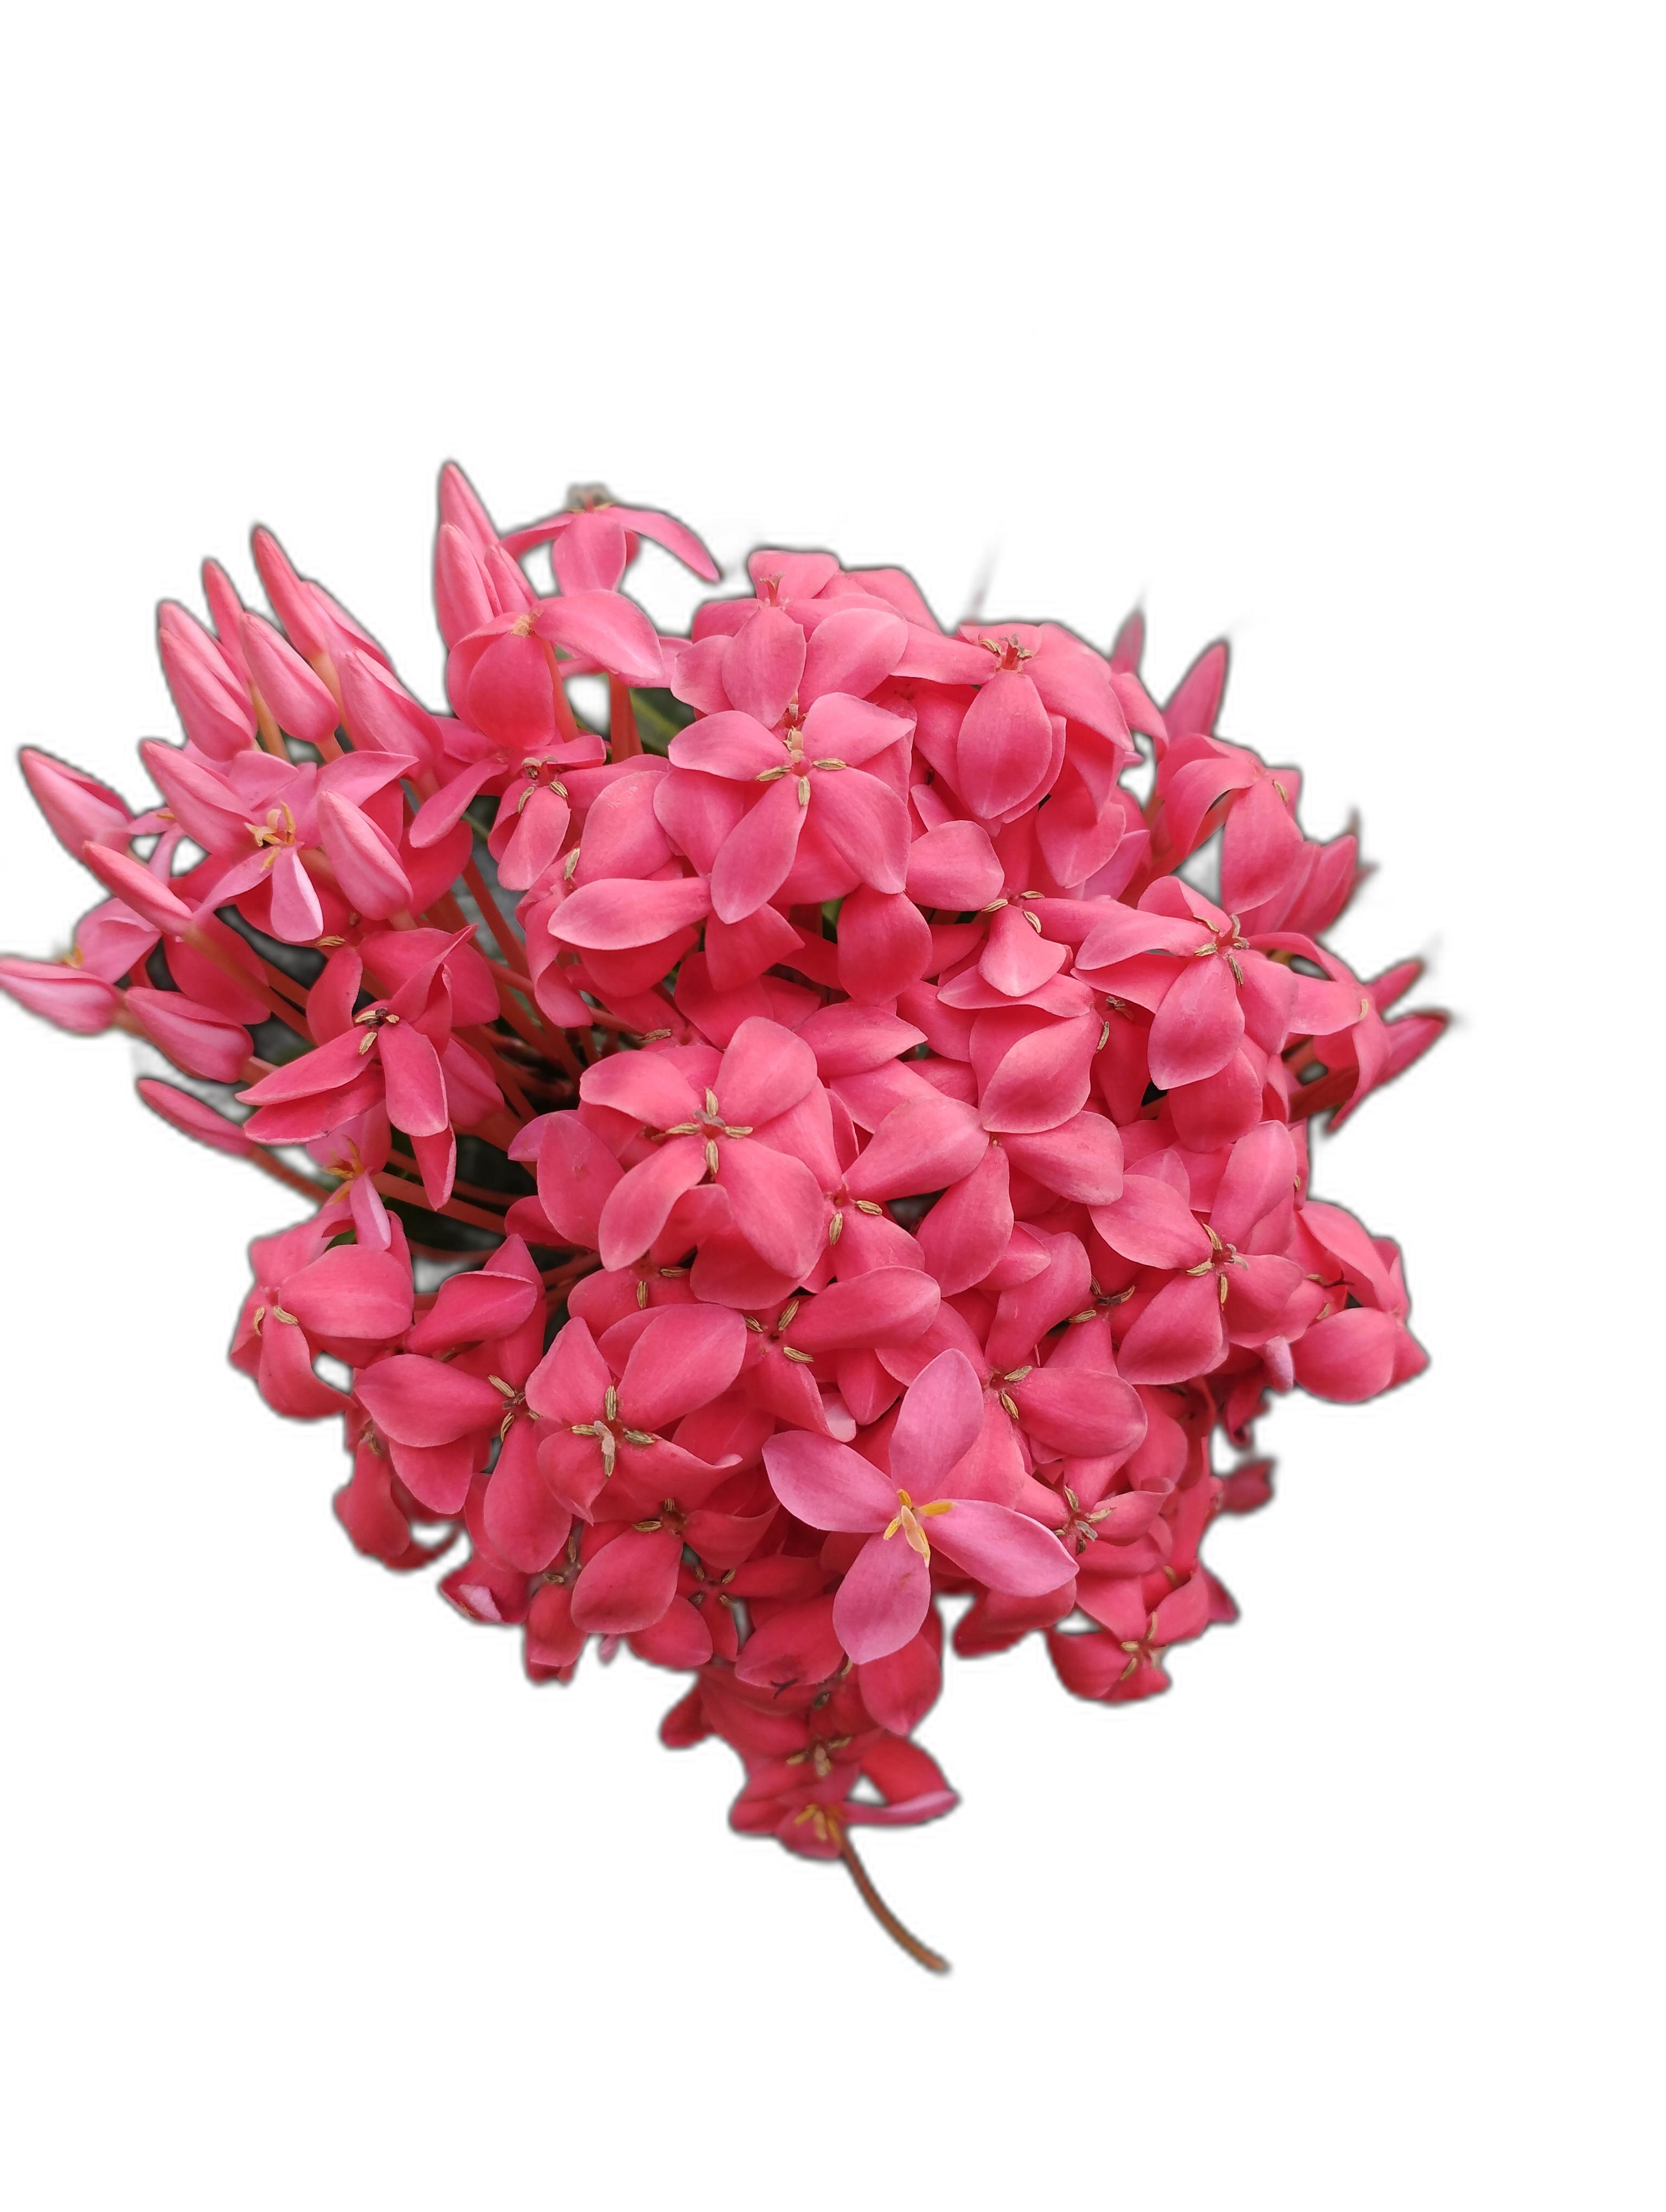
Label: Jungle geranium